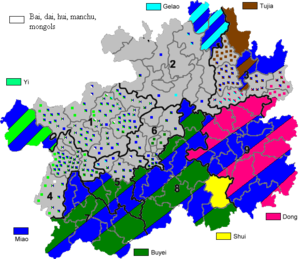
Le Guizhou est une province intérieure au sud de la République populaire de Chine dont le chef-lieu est Guiyang.